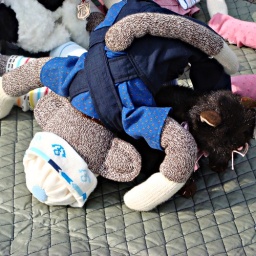
Ko loves sock monkey games.This time, Kitten walks underneath Ko. There are so many giggles because kitten looks so happy.